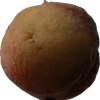
Label: peach